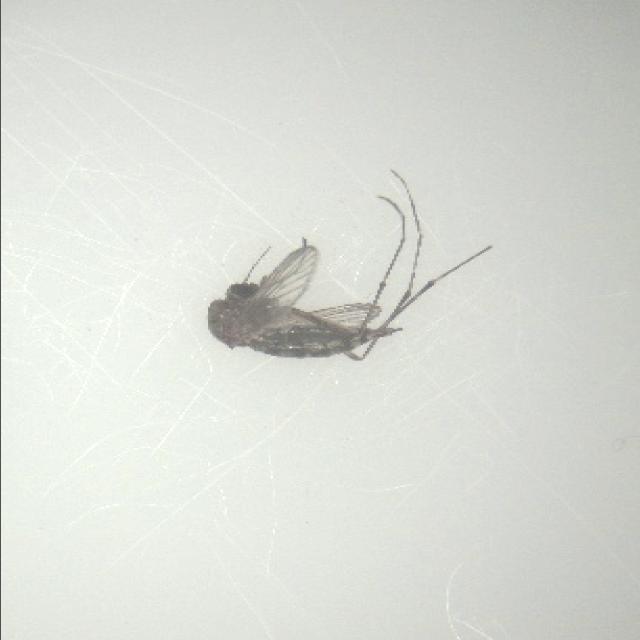
Species: aedes_vexans